Salem, Baden-Württemberg

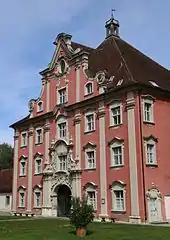
Salem Abbey

The Cistercian monastery of Salem Abbey was founded in 1134, when the knight Guntram von Adelsreute donated land for its establishment. The abbey already had its own scriptorium in the 12th century and formed one of the most important monastery libraries in Europe.